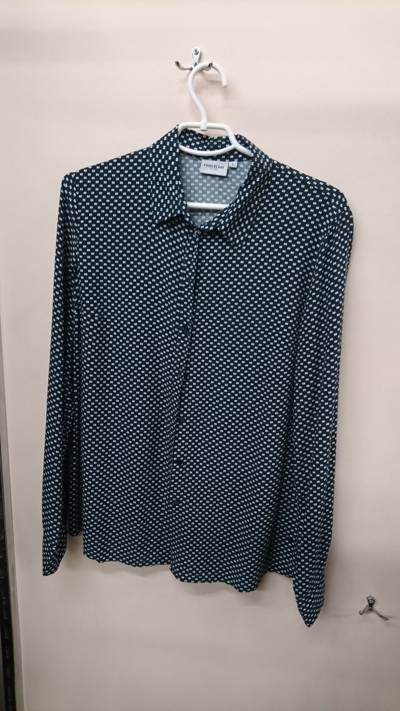
Waste category: clothes